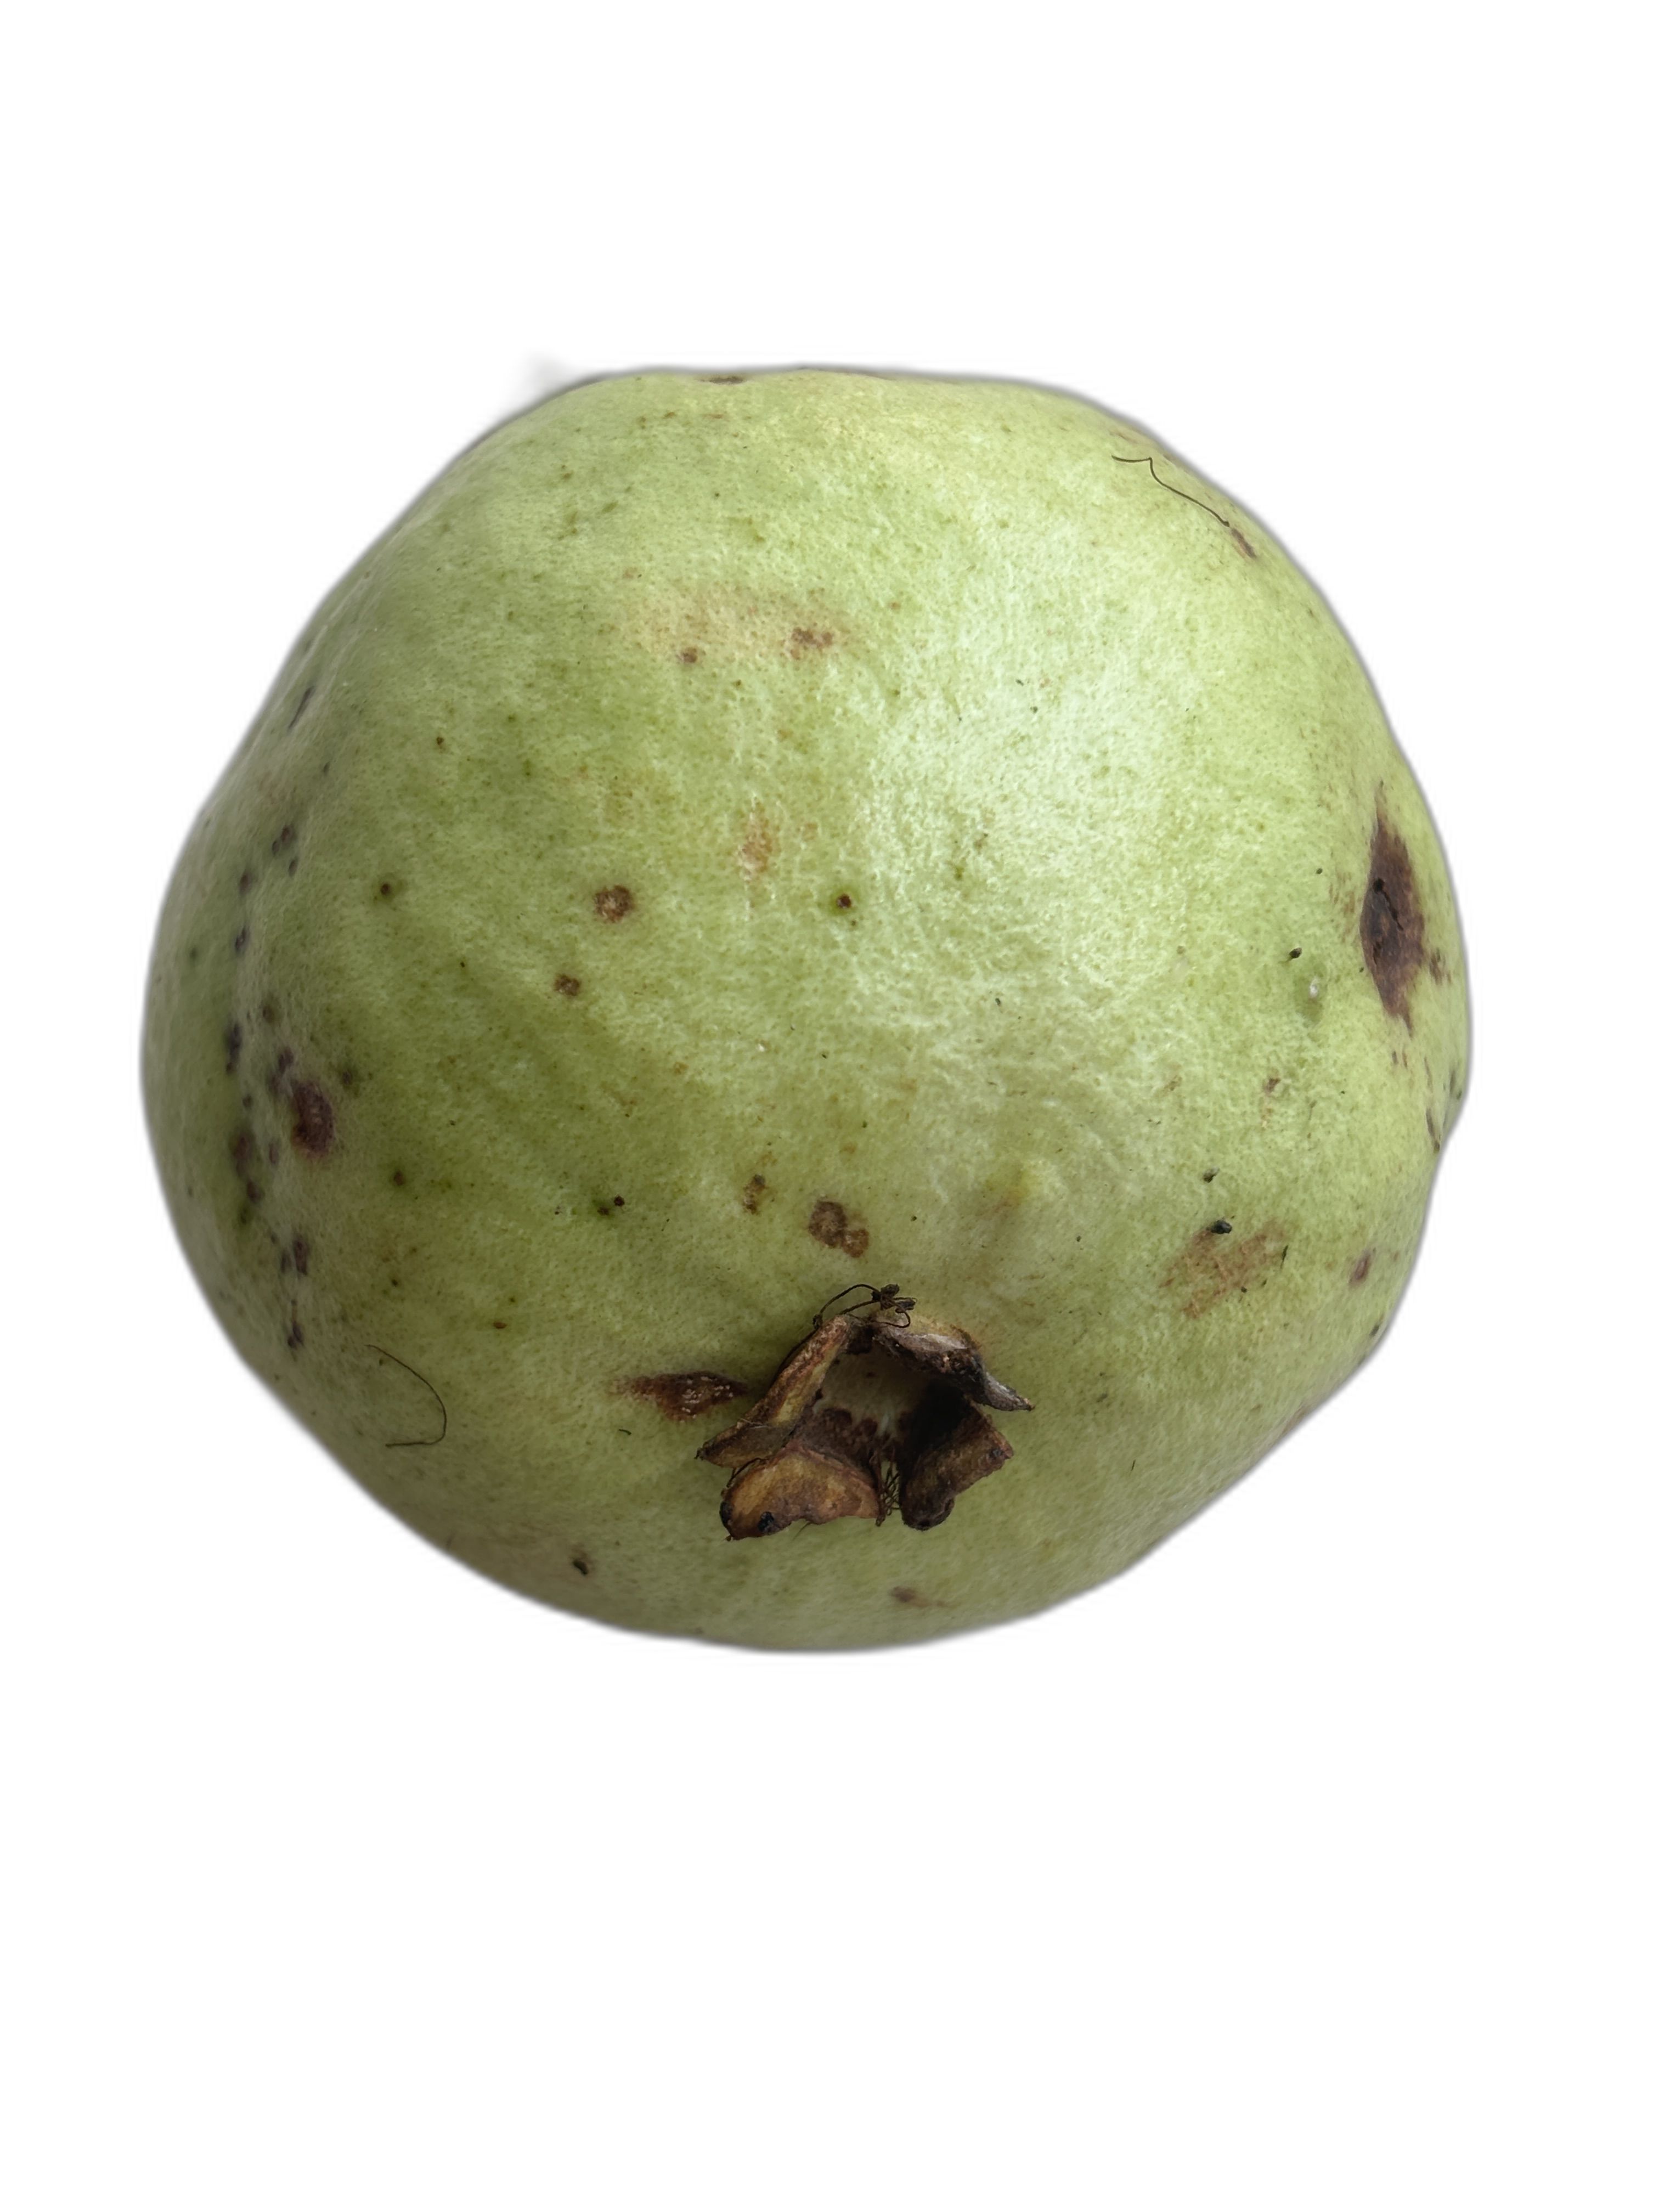
Plant part: fruit
Disease: Anthracnose